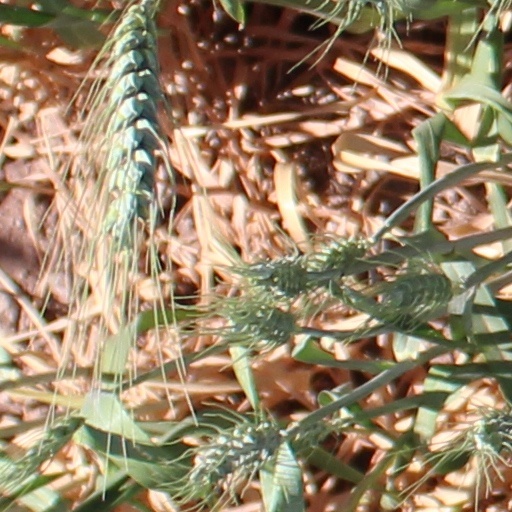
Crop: wheat